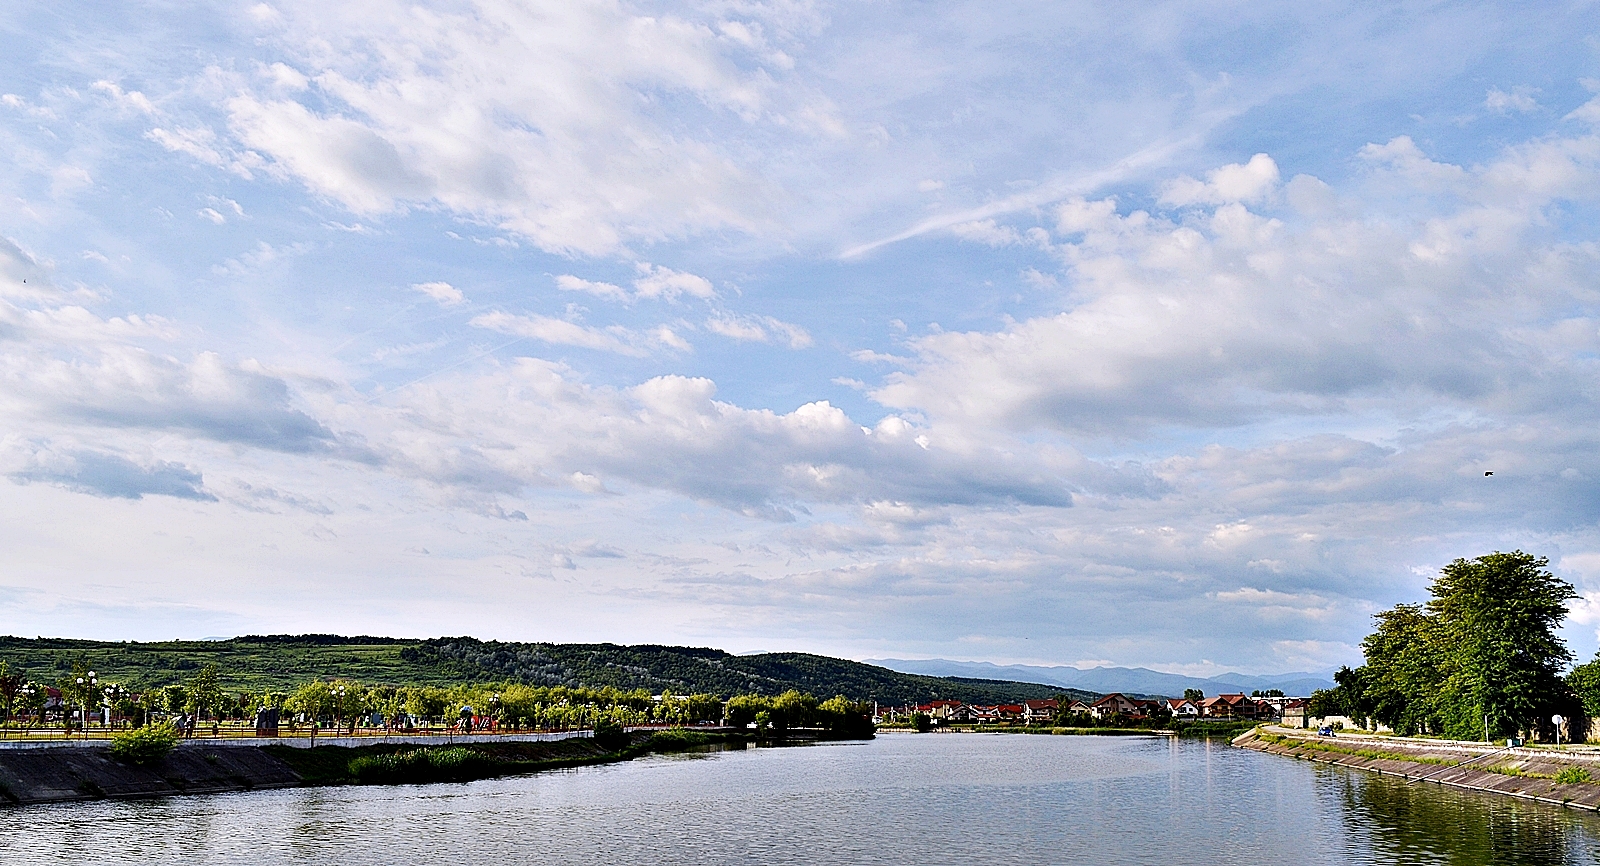
sky, water, nature, natural landscape, cloud, water resources, river, waterway, bank, daytime, reservoir, lake, tree, reflection, watercourse, horizon, landscape, architecture, summer, rural area, loch, cumulus, canal, plant, channel, house, inlet, city, sea, vacation, meteorological phenomenon, road, hill, tourism, pond, landscaping